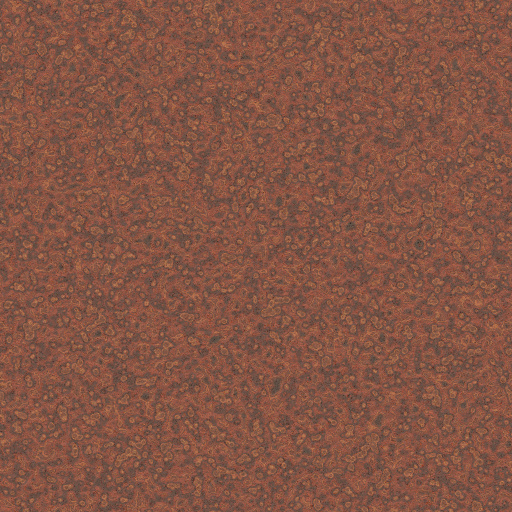
Texture: pitted